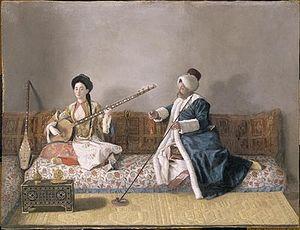
Dans les sociétés occidentales contemporaines, le terme divan désigne un canapé sans dossier ni bras, agrémenté de coussins et pouvant éventuellement servir de lit. Il peut toutefois désigner un canapé standard en Belgique.